Indian cobra

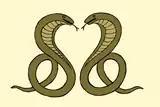
Indian cobras as part of the heraldry of a princely state of India; the Kalahandi State coat of arms.

The Indian cobra is one of the big four snakes of South Asia that are responsible for the majority of human deaths by snakebite in Asia. Polyvalent serum is available for treating snakebites caused by these species. Zedoary, a local spice with a reputation for being effective against snakebite, has shown promise in experiments testing its activity against cobra venom.